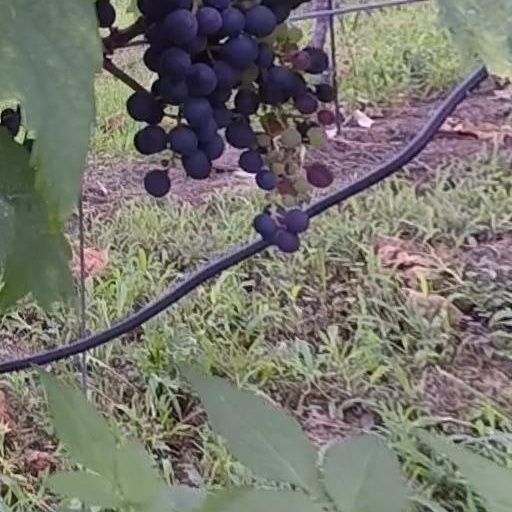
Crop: grape